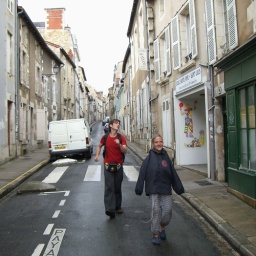
&lt;i&gt;This picture was taken on a steep descending street in Poitiers. They are walking backwards...&lt;/i&gt;